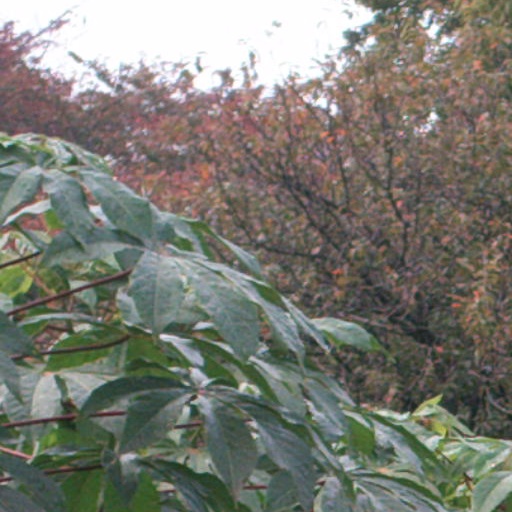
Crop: cassava